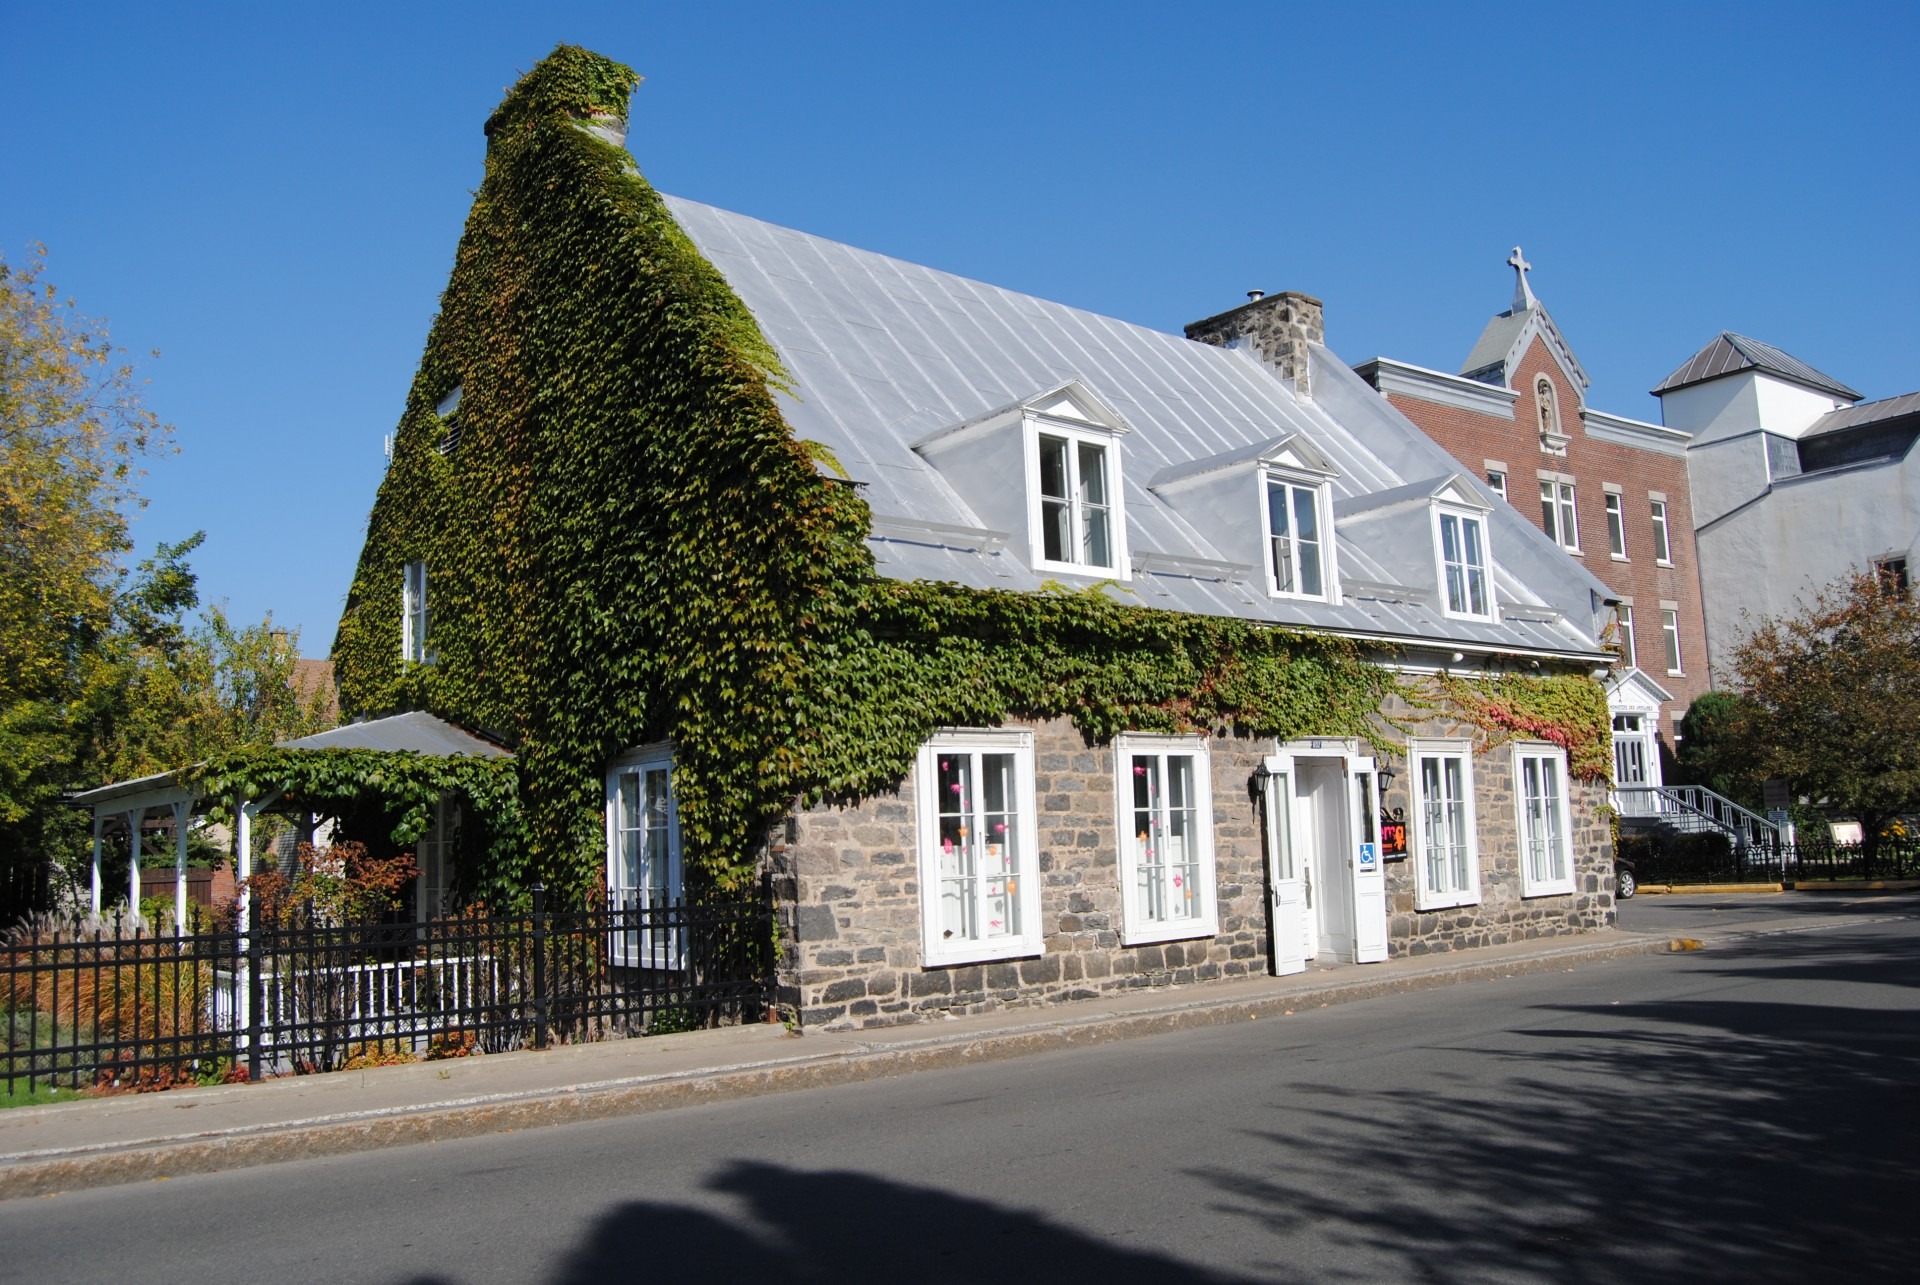
architecture, structure, antique, house, town, building, chateau, old, city, home, village, cottage, ancient, facade, property, tourism, place of worship, design, estate, aged, neighbourhood, architecture design, residential area